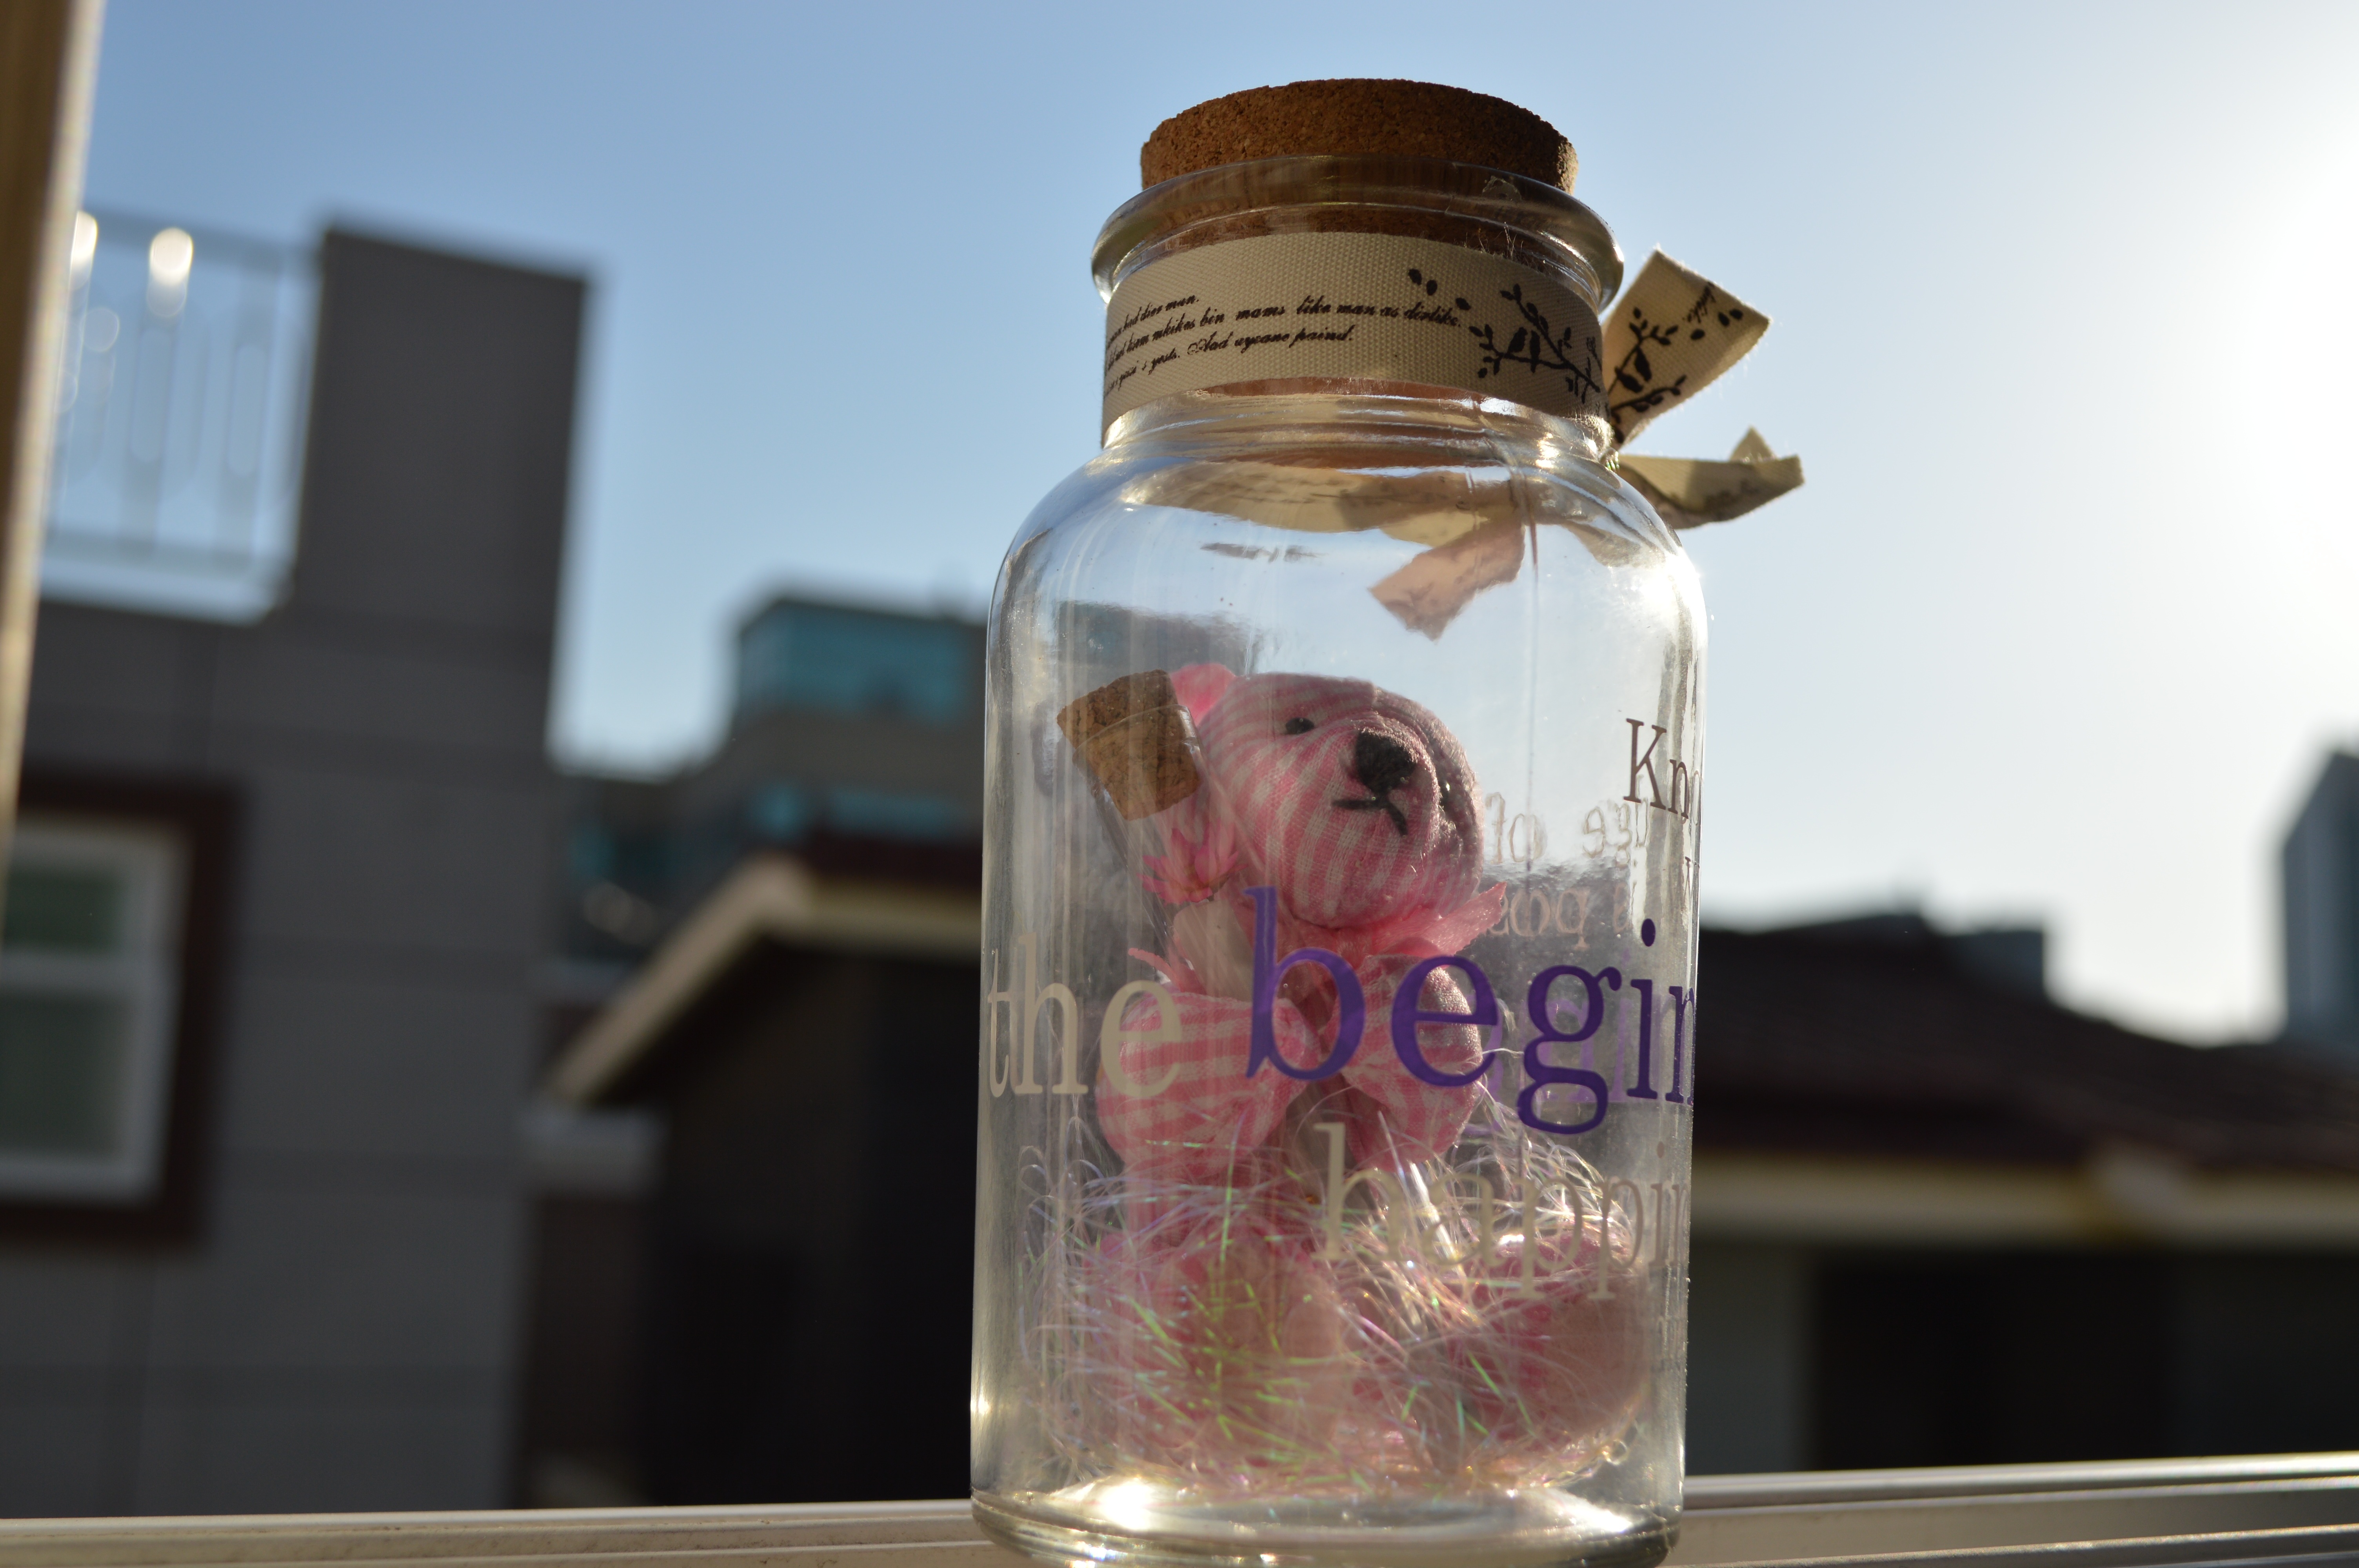
water, glass, bear, love, drink, bottle, lighting, glass bottle, mason jar, letters, fair, drinkware